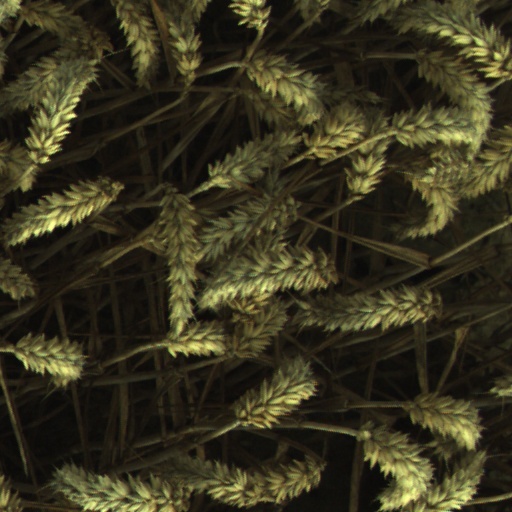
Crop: wheat